Makar Sankranti

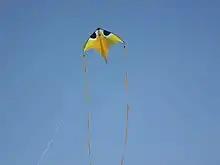
Kite flying is a tradition of Makar Sankranti in many parts of India.

It is celebrated differently across the Indian subcontinent. Many people take a dip in places like Ganga Sagar and pray to the Sun God (Surya). It is celebrated with pomp in southern parts of India as Sankranti in Andhra Pradesh, Telangana and Karnataka (Pongal in Tamil Nadu), and in Punjab as Lohri